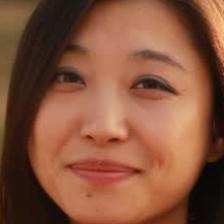
Label: faces